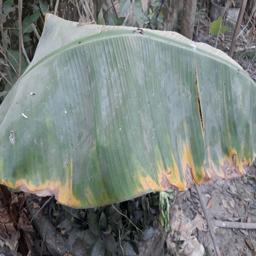
Label: POTASSIUM DEFICIENCY